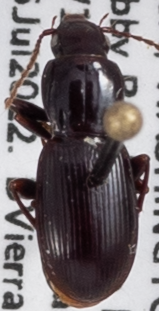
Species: Pterostichus pumilus
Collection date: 2022-07-05
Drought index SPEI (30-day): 1.012
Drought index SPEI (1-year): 1.13
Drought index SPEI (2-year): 0.406